2004 World Snooker Championship

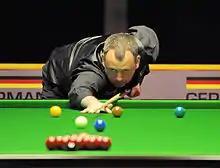
Defending champion Mark Williams (pictured in 2014) won over Dominic Dale the day after he became father for the first time.

The first round was played between 17 and 22 April as the best of 19 frames. The defending champion, Mark Williams, played Dominic Dale. Williams, who became a father the day before the match was played, earned a 63 lead in the first , with five over 50, including a of 105 in the second frame. Dale responded and won three frames to draw level at 77. Williams, however, clinched victory with the last three frames, which included a . "It's not the best preparation you can have, but if you're happy off the table you can carry that over," Williams commented after the match with regard to his fatherhood.